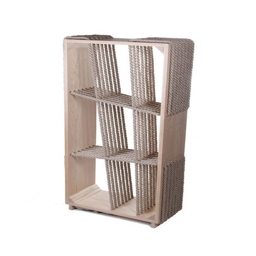
rope is the new wood in furniture design .